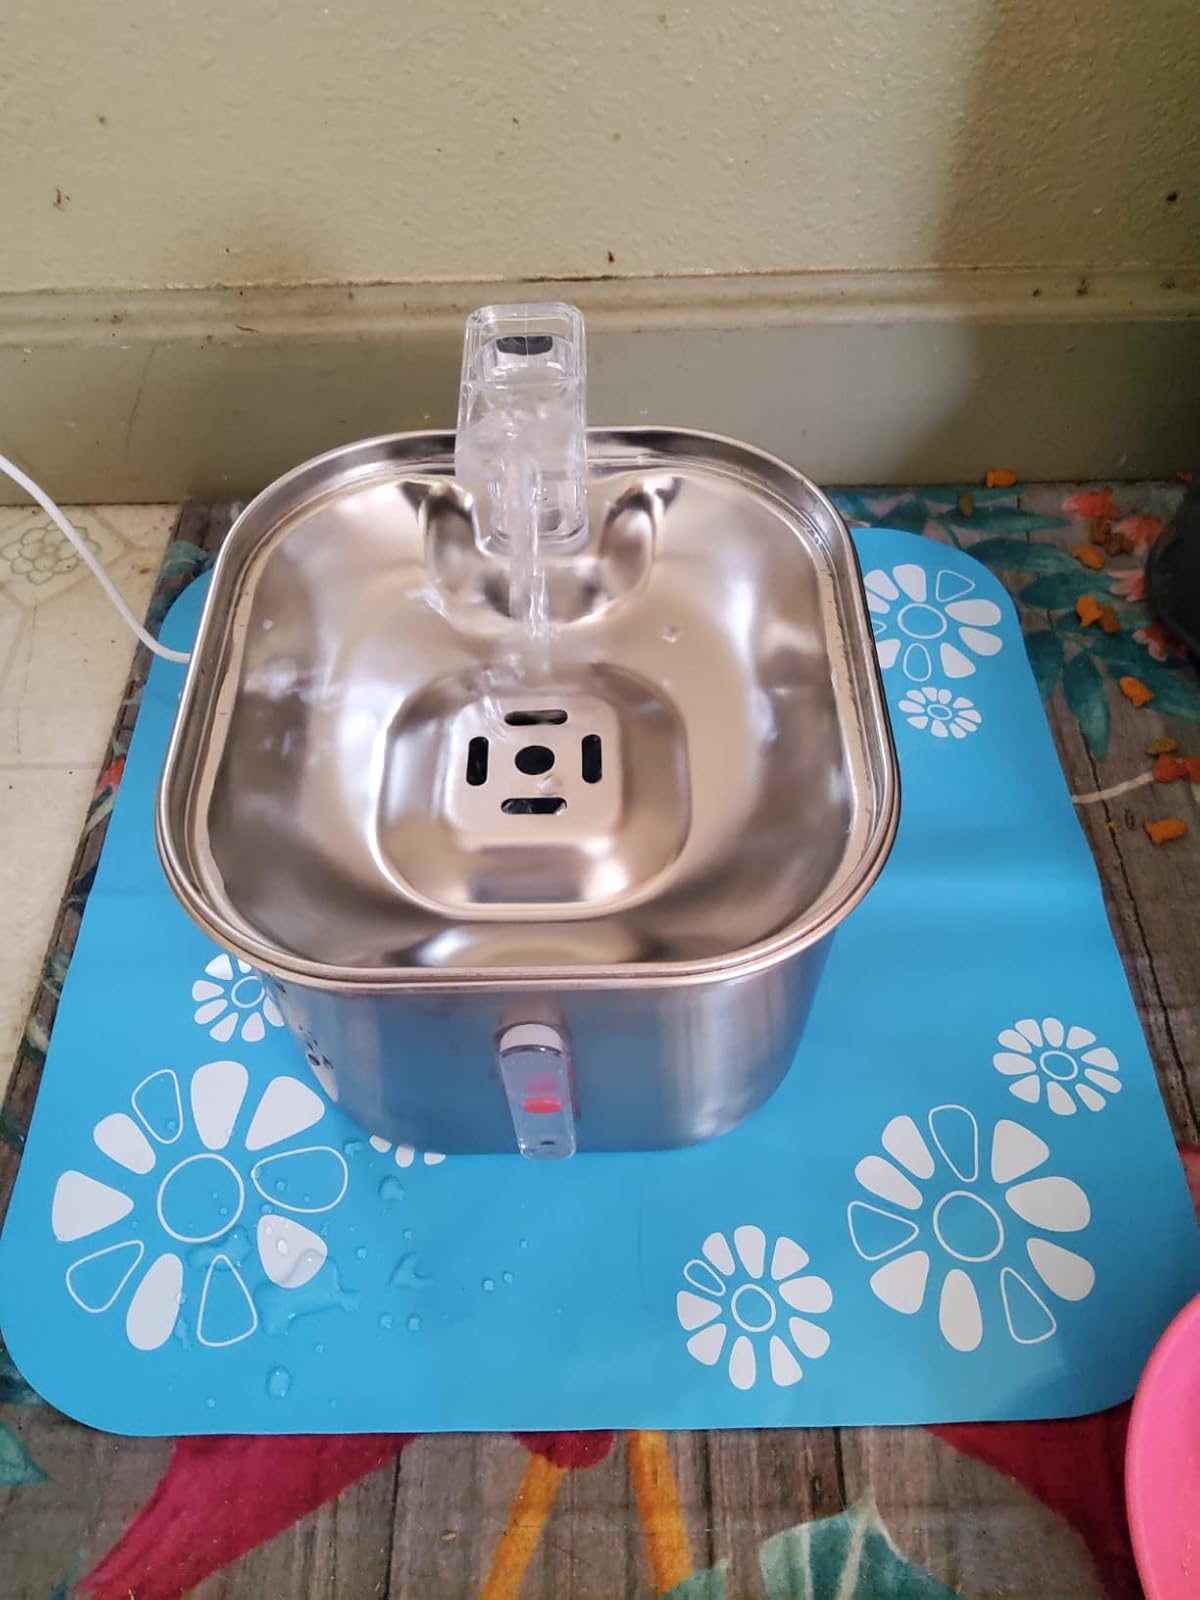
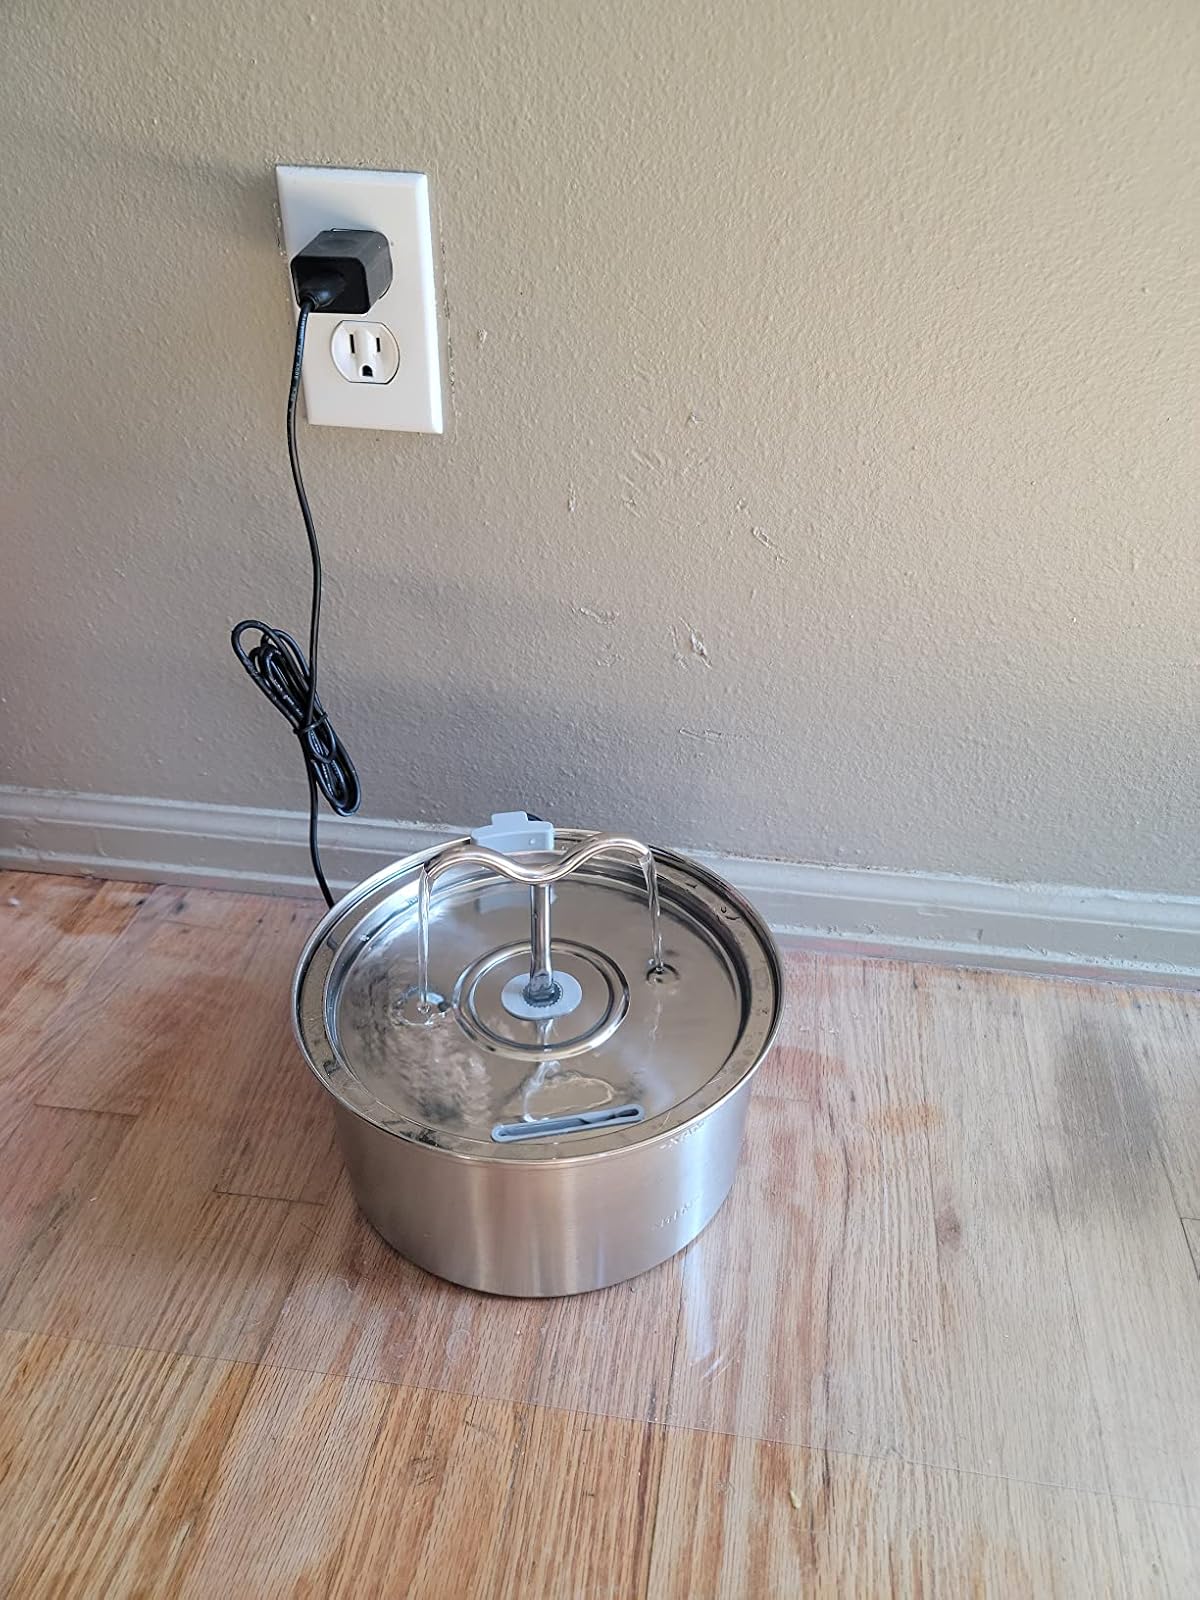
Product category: items_bowl
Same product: no